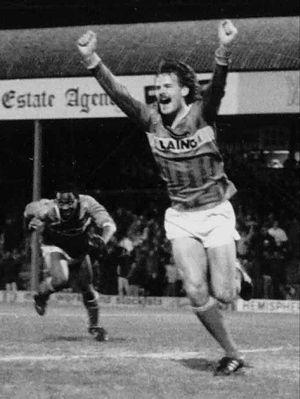
Roy McDonough est un footballeur puis entraîneur anglais, né le 16 octobre 1958 à Solihull, en Angleterre. Évoluant au poste d'attaquant, il est principalement connu pour ses saisons à Walsall, Southend United et Colchester United, club qu'il a aussi entraîné.